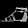
Label: Sandal